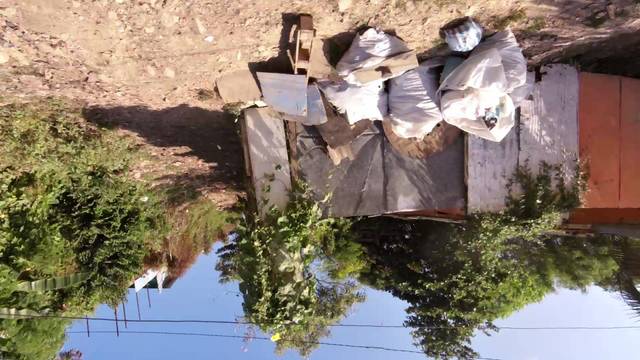
Region: Colombia
Coordinates: 10.369, -75.494